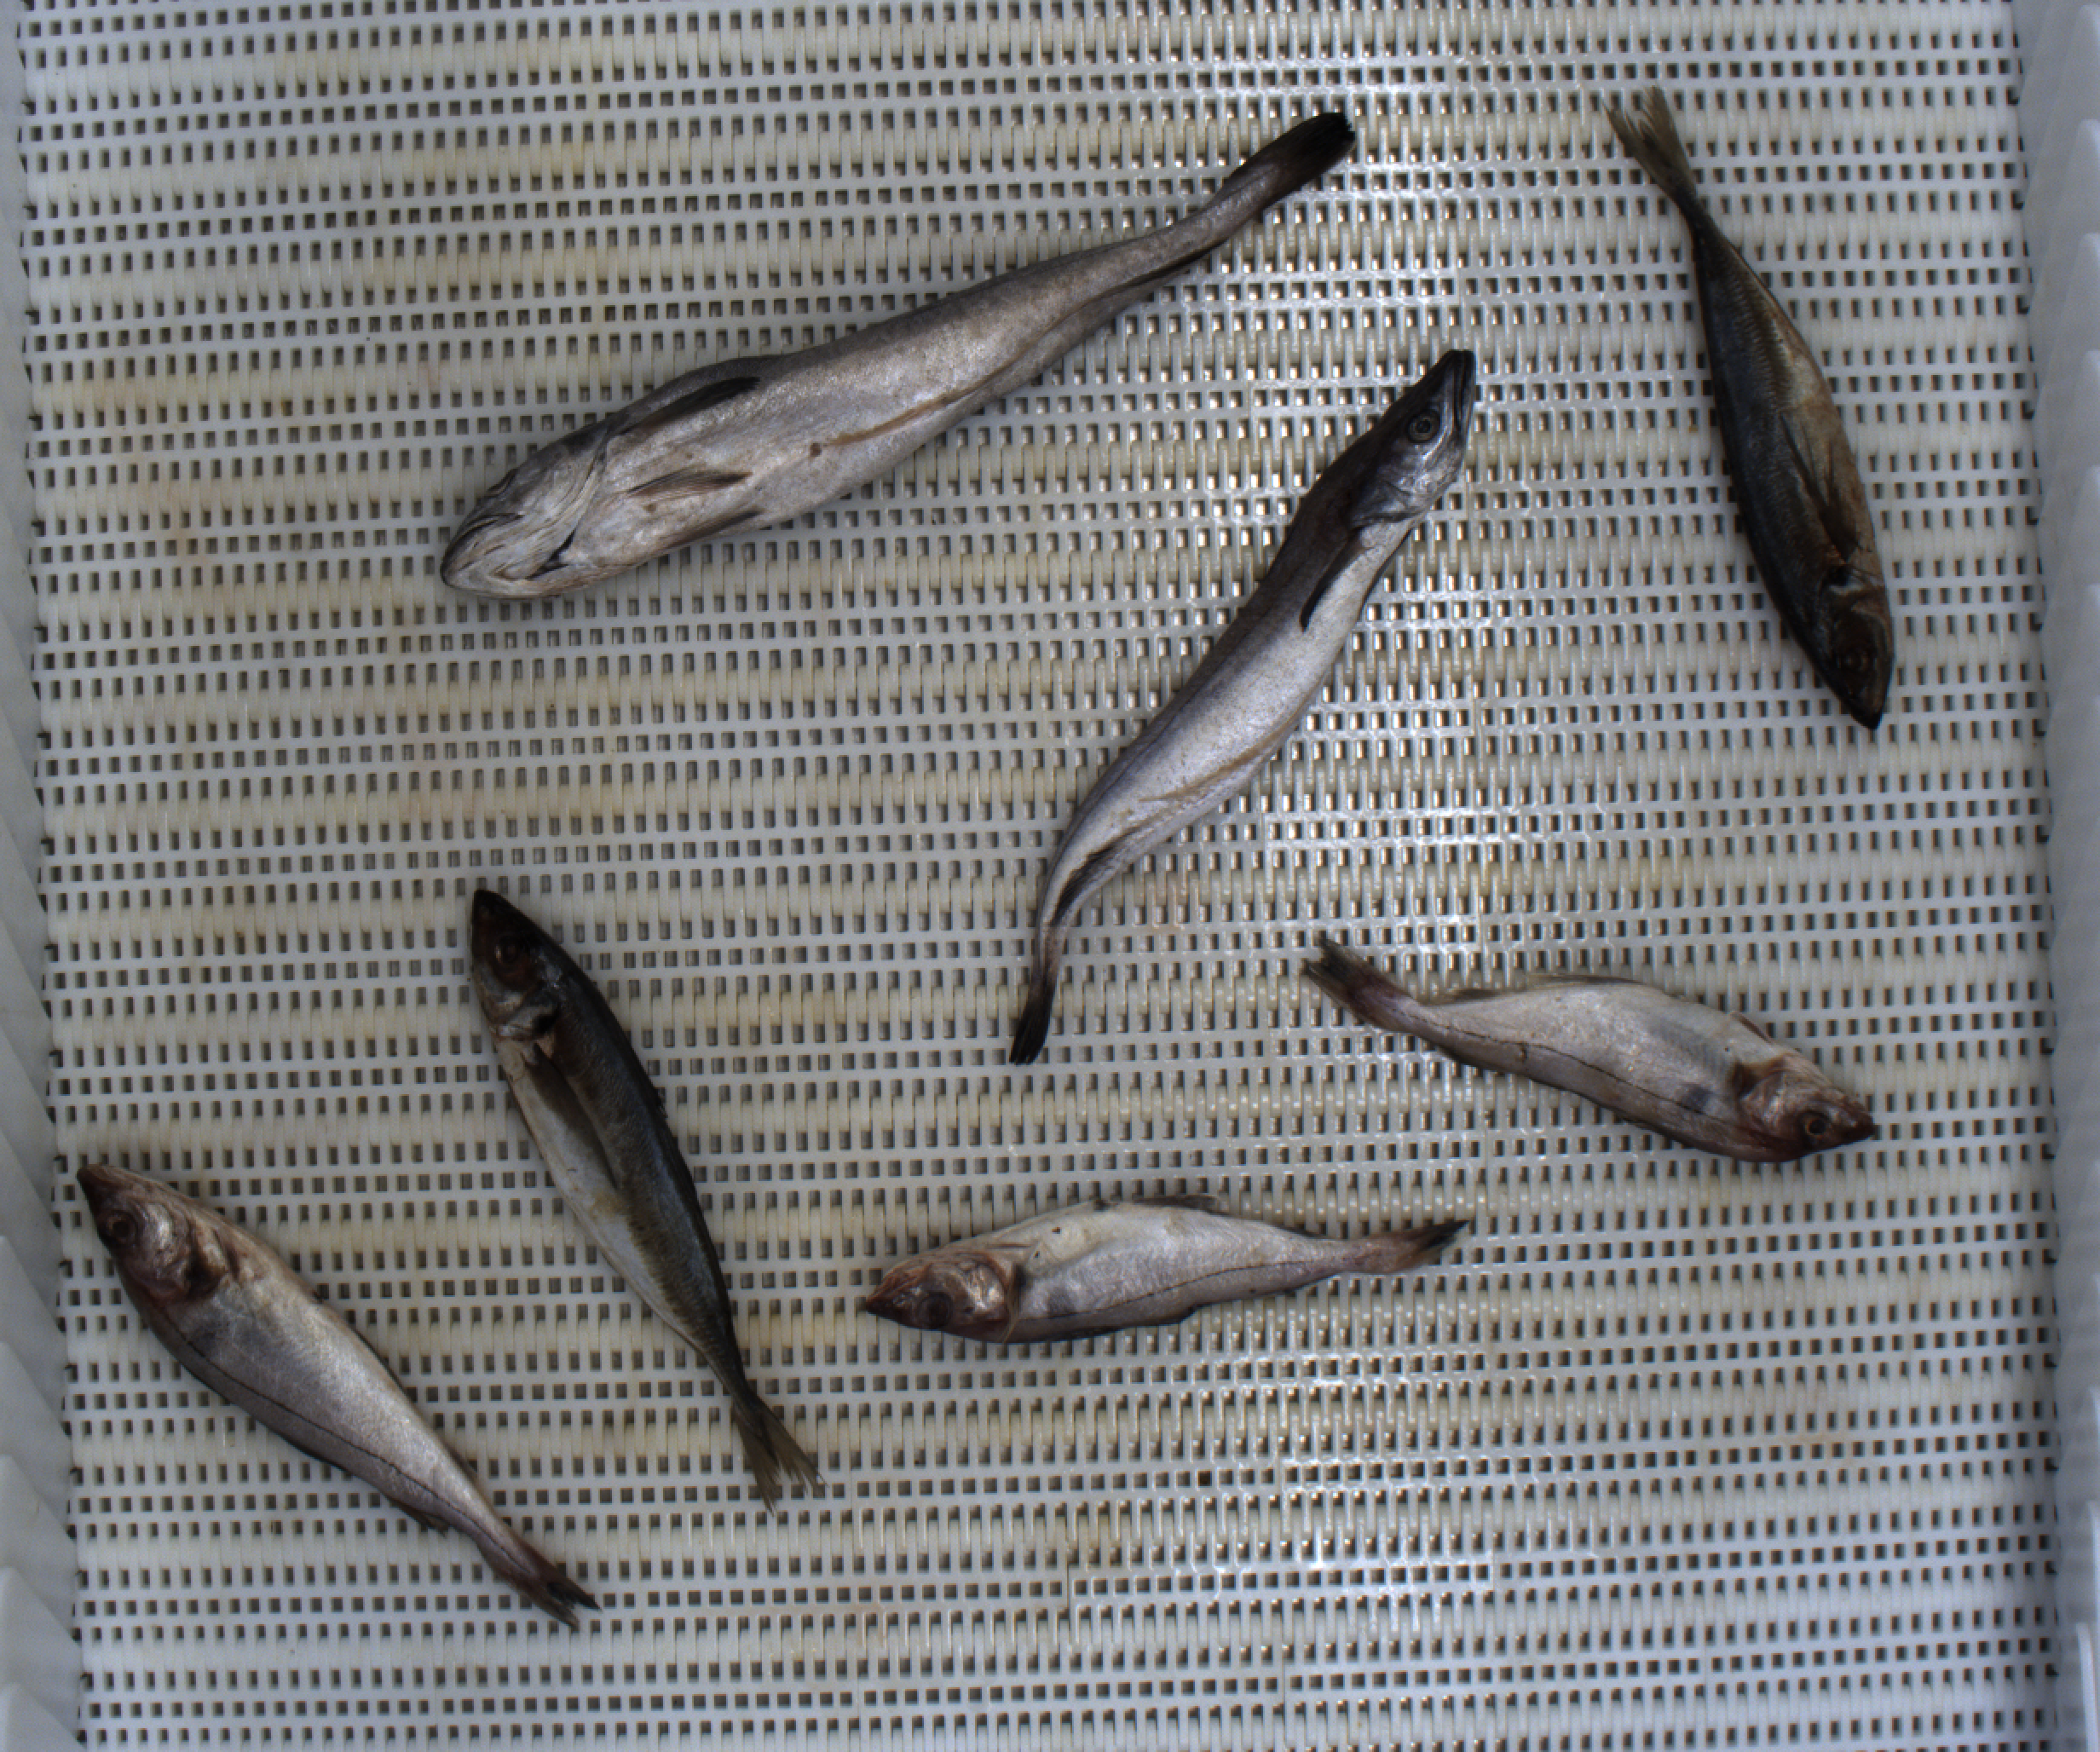
Total fish: 7
Cod: 0
Haddock: 3
Whiting: 0
Hake: 2
Horse mackerel: 2
Saithe: 0
Other: 0